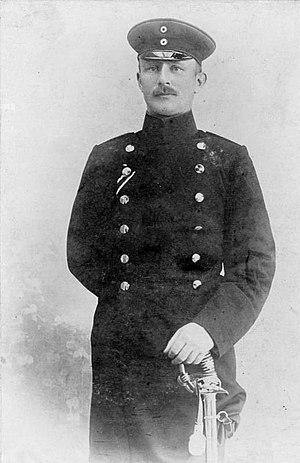
Paul Emil von Lettow-Vorbeck, né à Sarrelouis le 20 mars 1870 et mort à Hambourg le 9 mars 1964, est un général allemand, commandant des troupes allemandes en Afrique orientale allemande pendant la Première Guerre mondiale. Ce fut la seule campagne coloniale de la guerre où l'Allemagne est restée militairement invaincue et où elle a pu envahir et ravager des possessions britanniques et portugaises.